W. Coleman Nevils

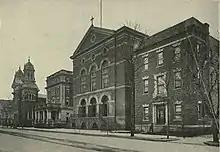
St. Thomas College and St. Peter's Cathedral

While the university's situation was uncertain, with a large portion of the student body being drafted to fight in World War II, the university's enrollment remained substantial during the early years of the war. An accelerated three-year curriculum was in place, which had been implemented in the aftermath of the attack on Pearl Harbor. With the number of students eventually reduced, the university's sole academic building, Old Main, accommodated all of its classrooms and administrative offices. To offset some of the declining enrollment, the university created an aviation program that trained cadets for the Army Air Corps and the Navy.